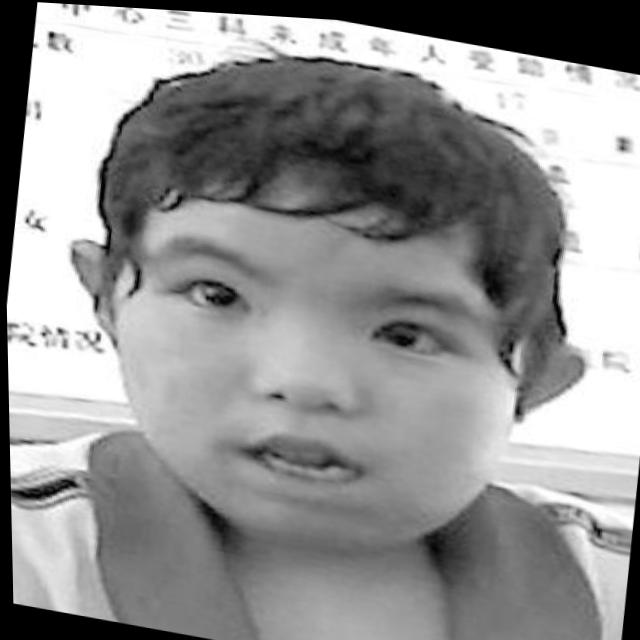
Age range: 0-12